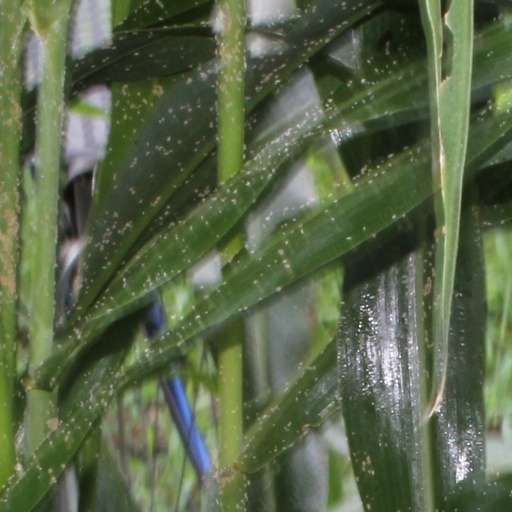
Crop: sorghum